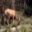
Label: deer